Antirrhinum majus

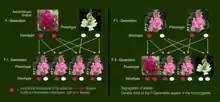
Intermediate inheritance of flower colour due to incomplete dominance

It is an herbaceous perennial plant, growing to 0.5–1 m tall, rarely up to 2 m. The leaves are spirally arranged, broadly lanceolate, 1–7 cm long and 2–2.5 cm broad. The upper glandular stalk is stalk-round, sometimes woody to the middle. The opposite leaves are simple, elliptic or ovate to broad-lanceolate, sometimes linear and usually bleak. Leaflets are missing.